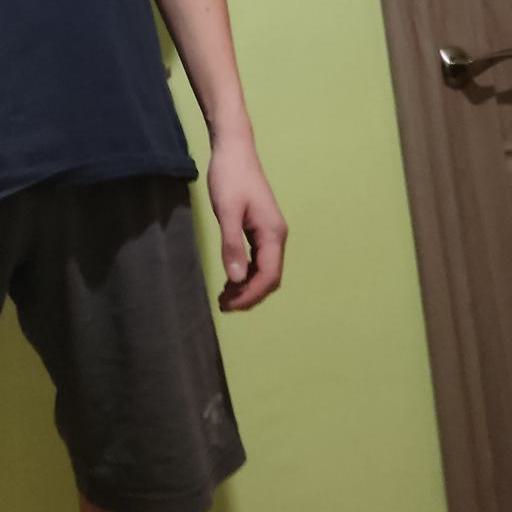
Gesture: no_gesture